Muslehuddin (composer)

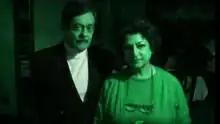
Music composer Moslehuddin with his playback singer wife Nahid Niazi in Pakistan under studio night light c. 2000

He was born as Abul Qasim Mohammed Moslehuddin on 27 October 1932 in Bengal Presidency (in modern-day Bangladesh). He later migrated to West Pakistan in 1956. After obtaining M.Com. degree in Commerce and Economics from the University of Dhaka, he went to Lahore where he initially started working in Pakistani film industry as a music composer. He and Deebo Bhattacharya were the two Bengali composers who started their musical careers in the 1950s from West Pakistan. He later met Luqman in 1958, a Pakistani film director who introduced him in his film titled "Aadmi". He also composed music for "Humsafar" (1960 film), for which the film became the recipient of a Nigar Award Best Music in 1960. He introduced Western, Arabic and Bengali-style music to films.